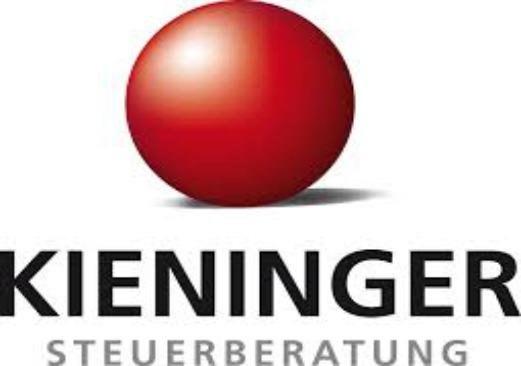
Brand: Kieninger
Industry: Necessities